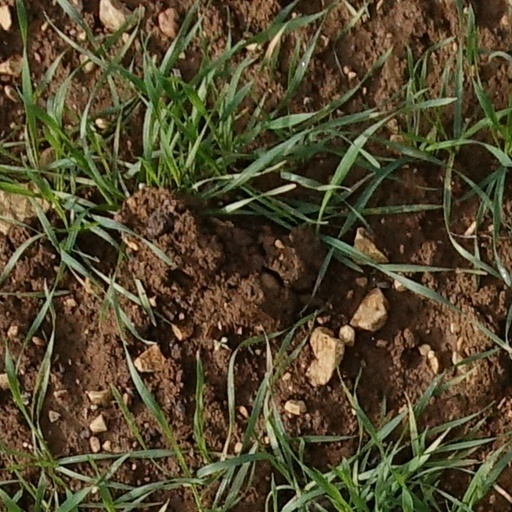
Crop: wheat